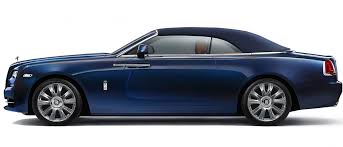
Label: noambulance